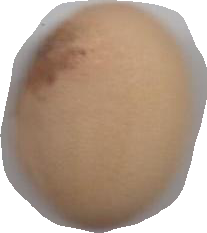
Variety: Anjasmoro